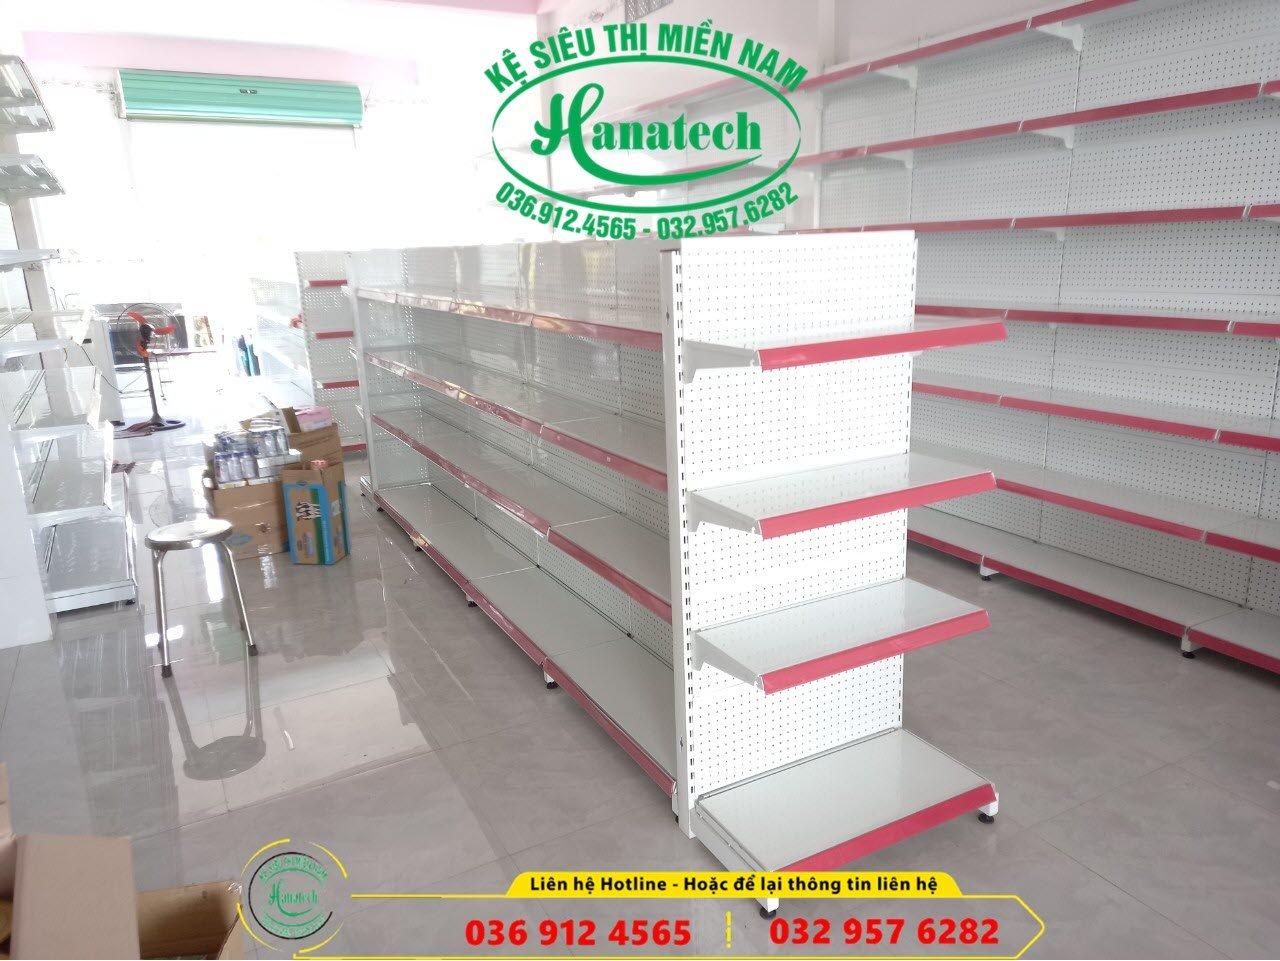
chưa có gì được đặt lên các kệ trong gian phòng